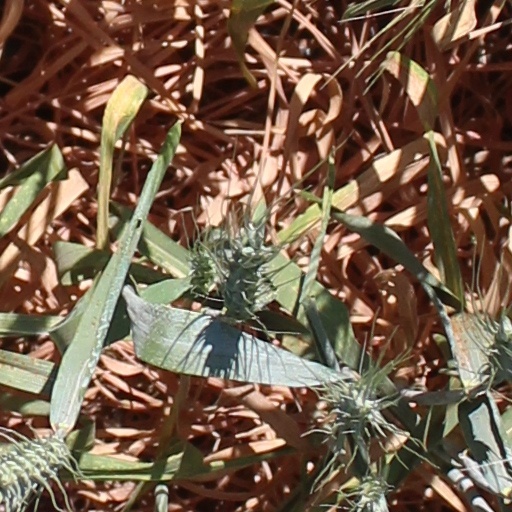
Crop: wheat